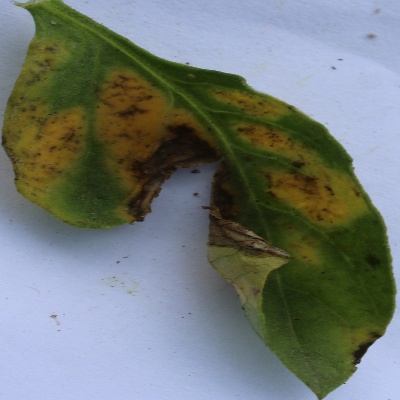
Crop: Tomato
Condition: verticulium wilt